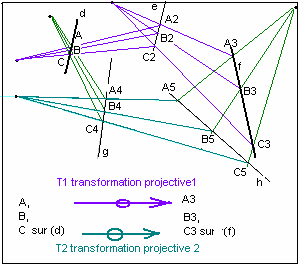
figure géométrique du th fondamental de la géométrie projective créée par michelbailly le 03012006
Il y a deux théorèmes fondamentaux de la géométrie projective :